Thomas Mars

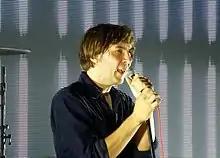
Mars in 2014

Croquet is the frontman of the band Phoenix, which formed in 1995. He adopted a stage name, Thomas Mars, along with other bandmates in order to "sound cooler". In an interview, the band's bassist Deck D'Arcy said that he and Mars started playing music when they were around 11-years-old. The band eventually became a full-time profession for Mars following his dropping out of college. The band pressed 500 copies of a single on their own label before being signed to Paris-based label, Source Records.